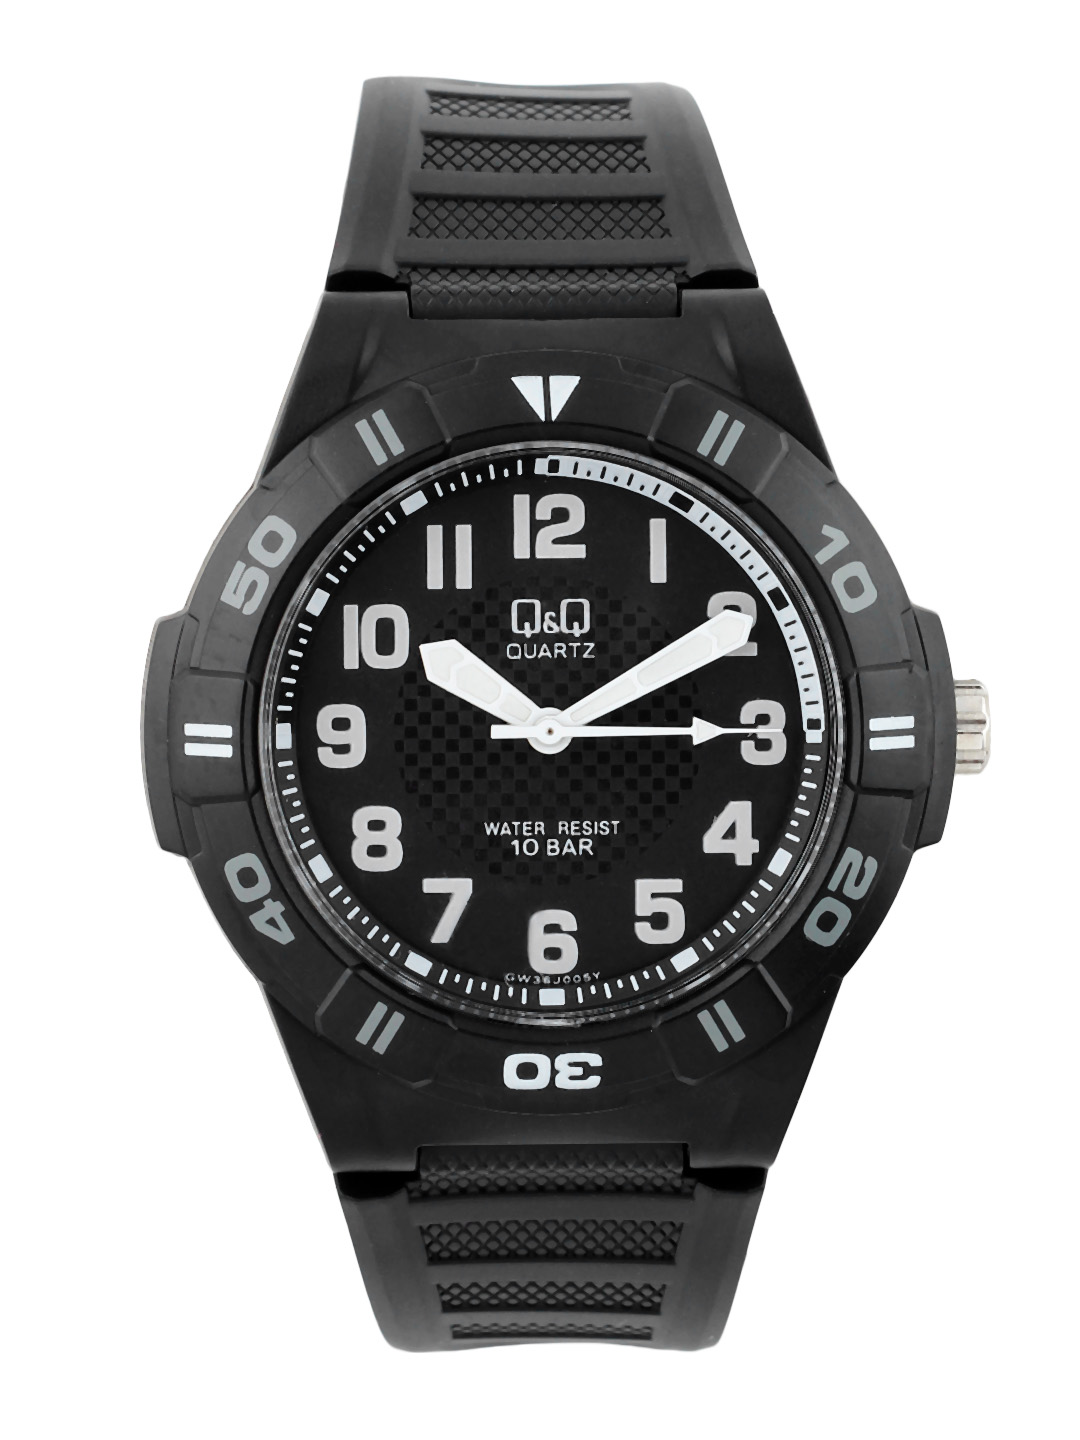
Q&Q Men Black Dial Analog Watch
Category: Accessories / Watches / Watches
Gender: Men
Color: Black
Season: Winter 2016
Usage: Casual